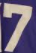
Number: 7